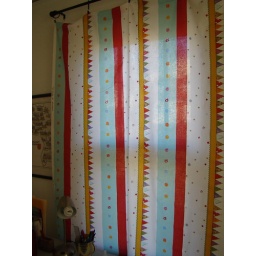
This is the fabric for the second smaller window in this bedroom that coordinates with the other fabric.